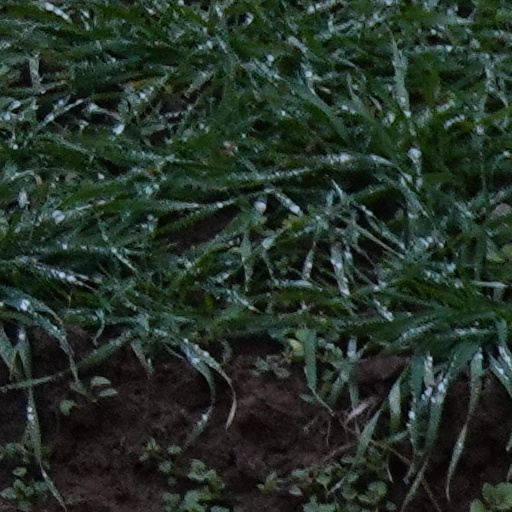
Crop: wheat